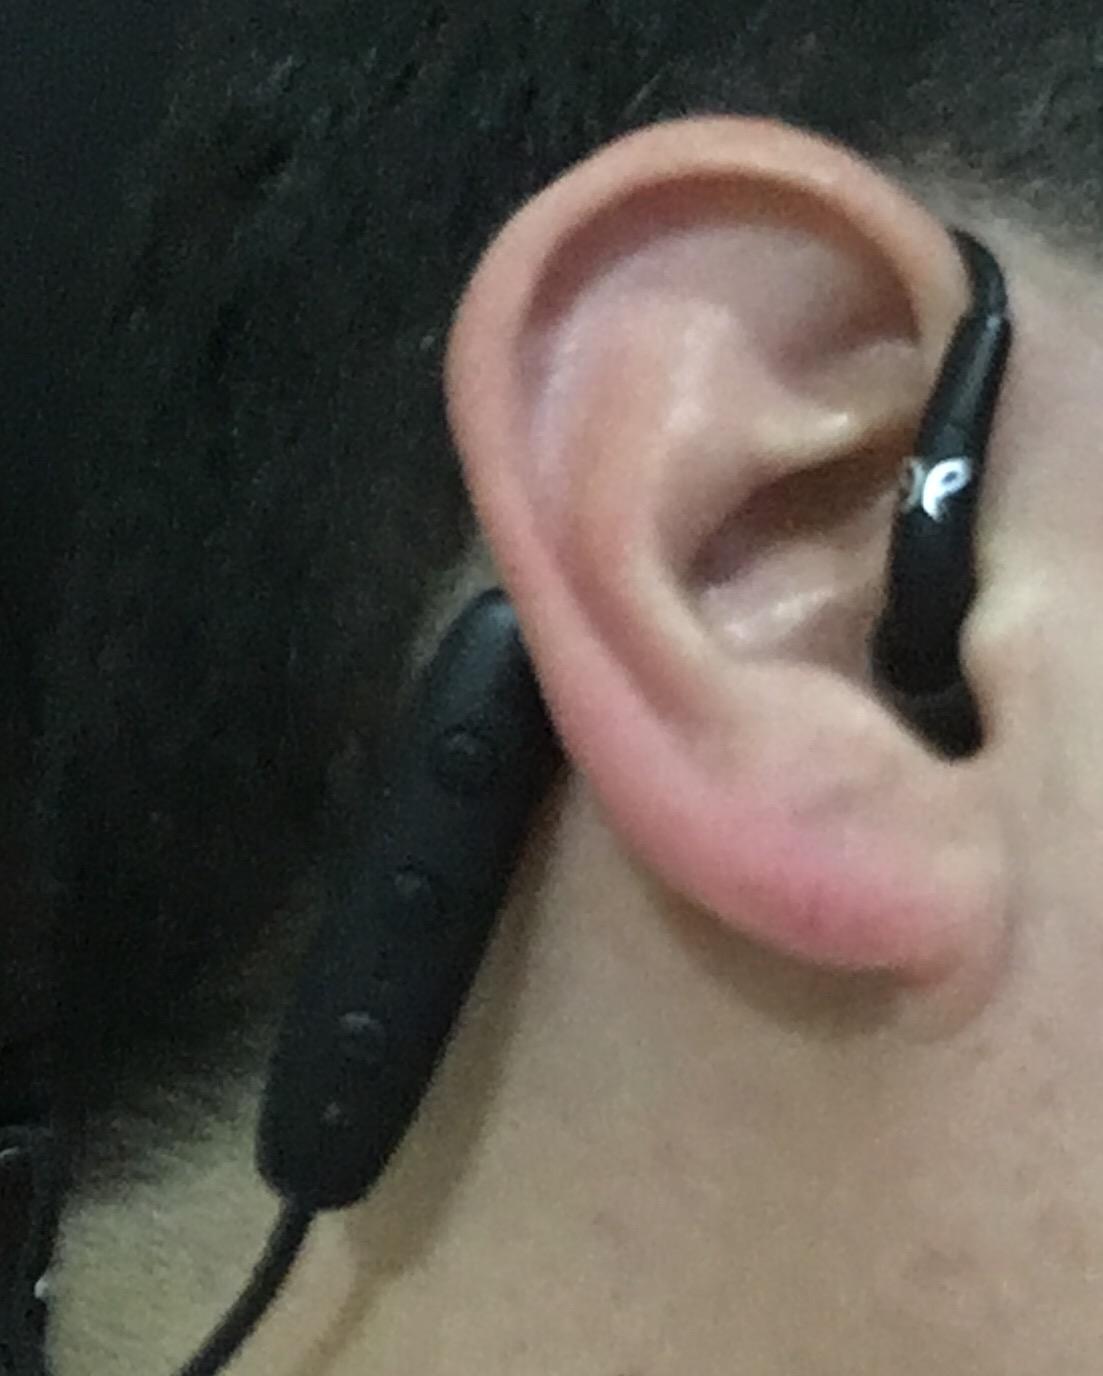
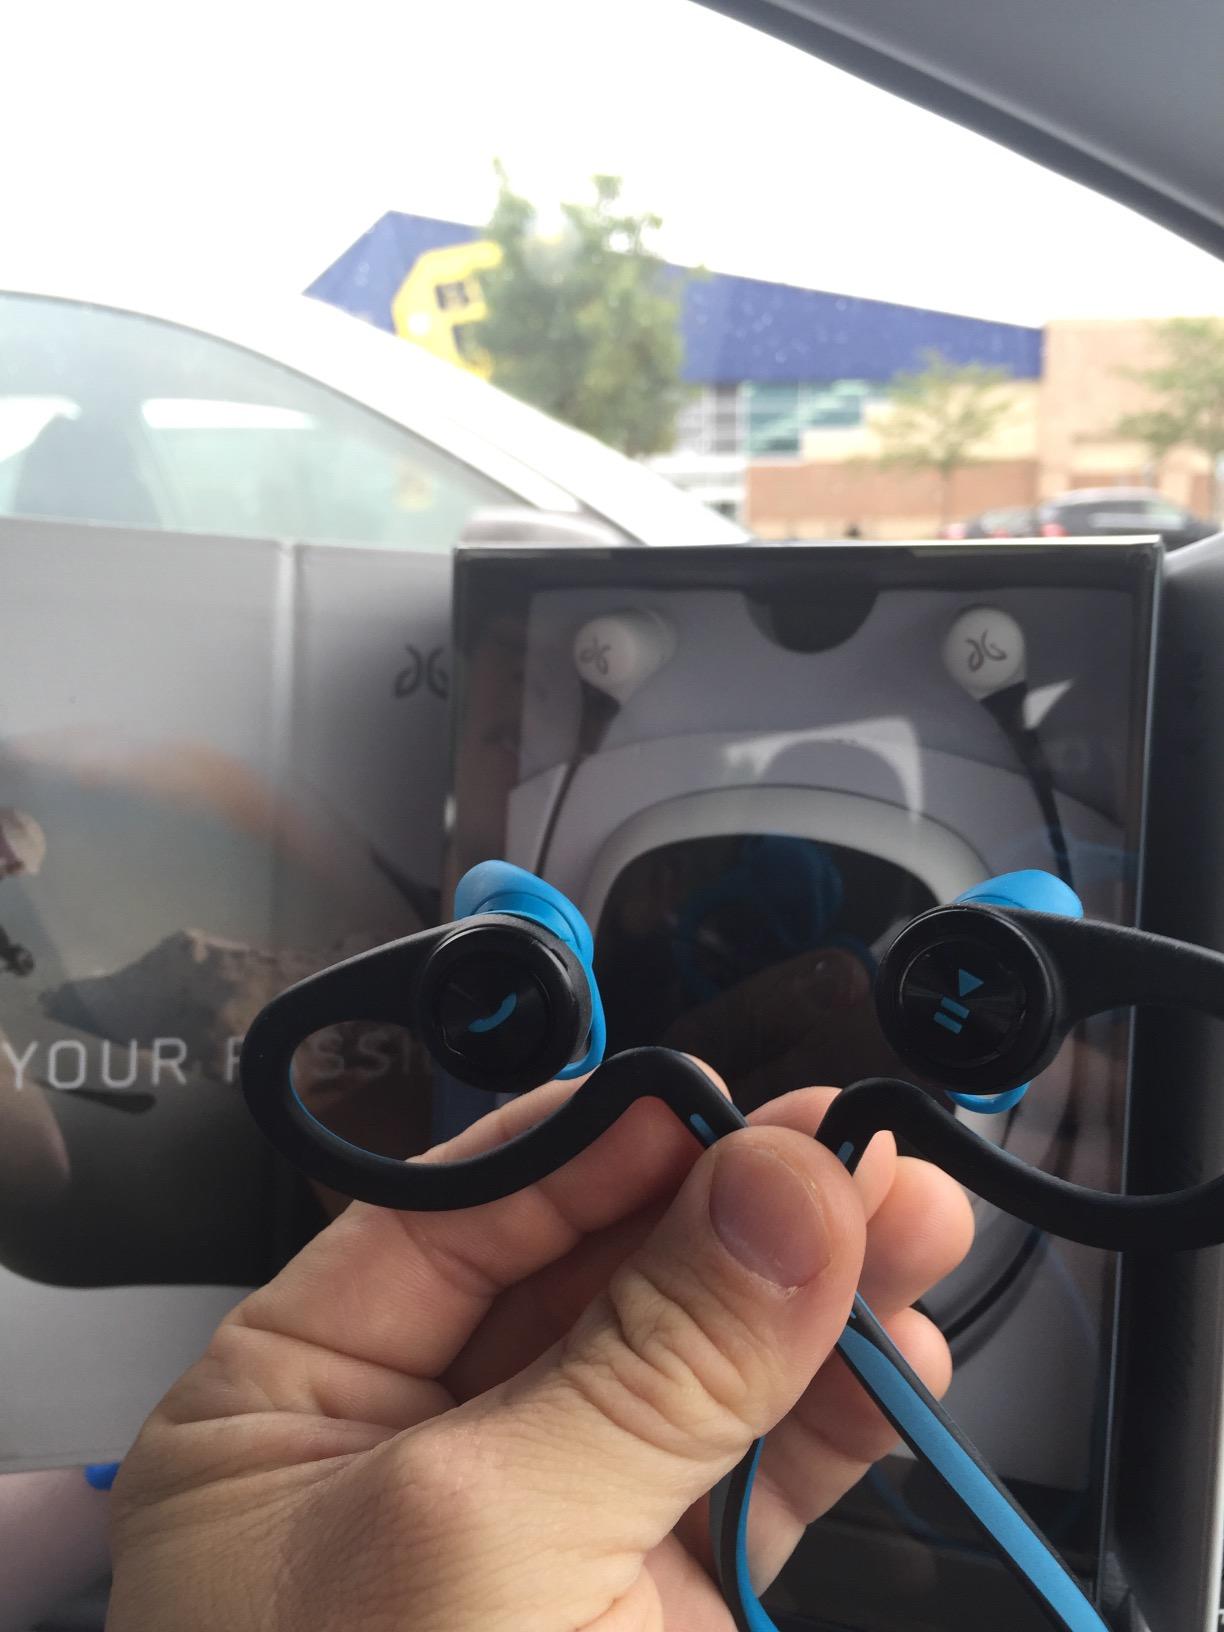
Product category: headphones
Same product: no